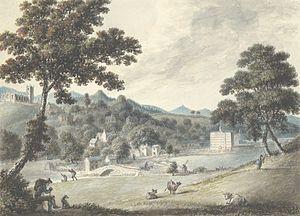
John Ingleby, né en 1749 et mort en 1808, est un peintre britannique d'origine galloise dont la spécialité était la peinture de petite dimension, notamment de paysages.